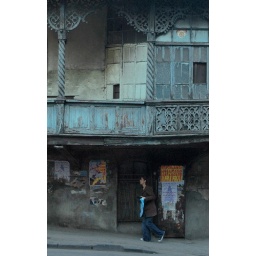
A woman walking under a balcony on Asatianis Kucha, Tbilisi Georgia.